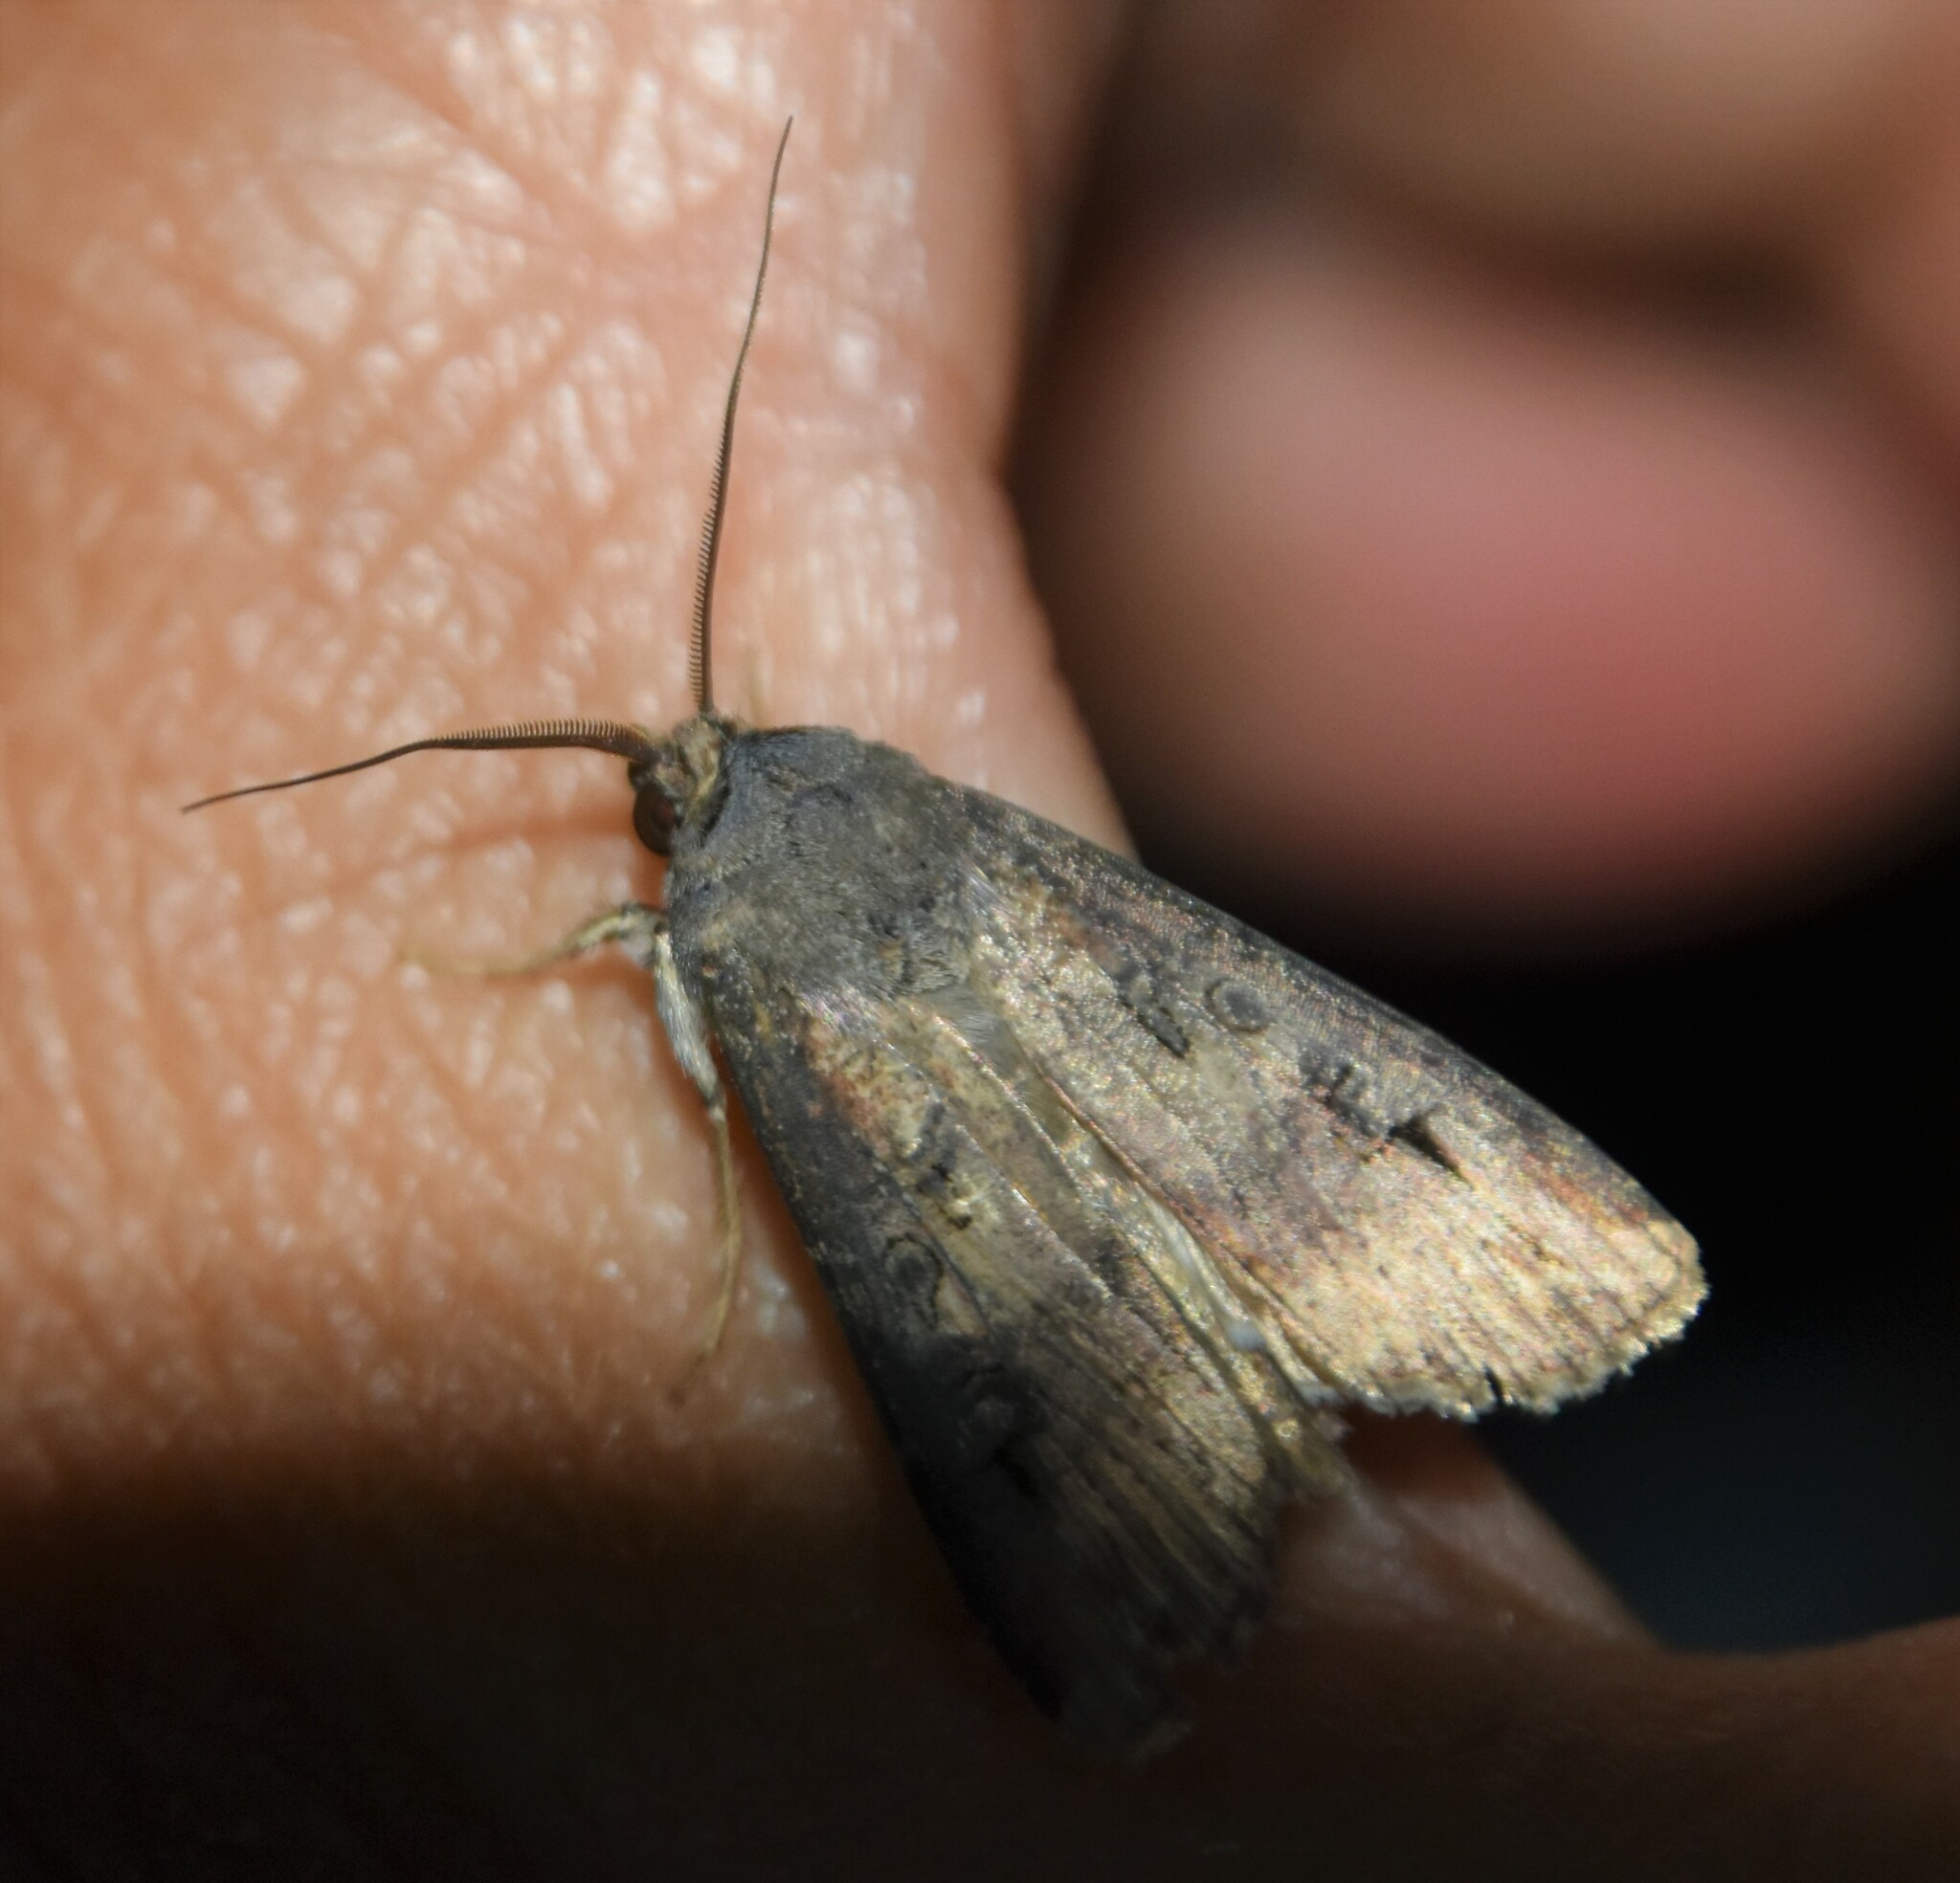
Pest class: cutworms